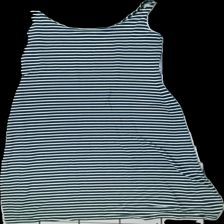
View: back
Type: Dress
Category: Ladies
Brand: Not in the list
Brand text on label: Vila
Colors: Blue, White
Material: 100% viskos
Pattern: Striped
Cut: V-collar
Size: S
Season: All
Damage: luddigt
Damage location: middle center
Damage 2: luddigt
Damage 2 location: bottom center
Price range: <50
Recommended usage: Reuse
Description: randig långklänning
Comment: luddig